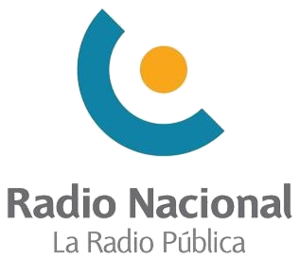
LRA Radio Nacional, également Radio Nacional Argentina, est le réseau de radiodiffusion national argentin. Il fait partie du système de média public argentin. Il a commencé à émettre en 1937 sous le nom de LRA Radio del Estado, prenant son nom actuel en 1957. Depuis 1949, Radio Nacional pilote également Radiodifusión Argentina al Exterior, le service international de radiodiffusion argentin, qui émet en de nombreuses langues.